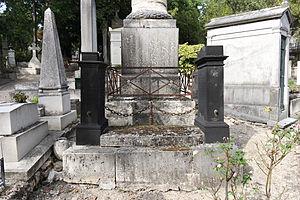
Sépulture de Jean-François Gaultier de Biauzat (1739-1815), avocat, journaliste, maire de Clermont-Ferrand. Français
Jean-François Gaultier de Biauzat est un avocat, homme politique et journaliste français, né à Vodable le 23 octobre 1739, décédé à Paris le 22 février 1815.